List of Roblox games

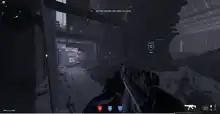
Gameplay of "Frontlines", demonstrating the game's graphics, which were a large subject of its praise.

"Frontlines" (stylized in all caps) is a first-person shooter game that first released to the public as a beta in February 2022, with its full release a year later on February 22, 2023. The game was developed by Maximillian, a team of five people beginning in 2019. In the game, two teams of seven players fight for the highest score in a match. Each player's loadout can be customized with different weapons, of which can be further modified with different attachments. Each player can also customize their 'skills', which grant them different skills in-game.